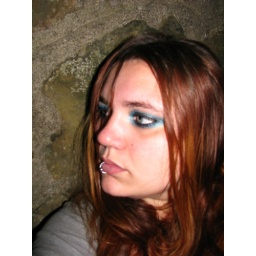
I like the contrast between the blue in the makeup and the green of the rock.